Nikos Samaras

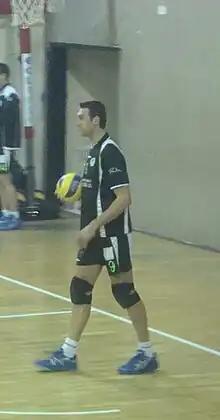

Nikos Samaras (1 July 1970 – 4 January 2013) was a Greek volleyball player, who competed for various Greek, Italian, Spanish and Turkish clubs.